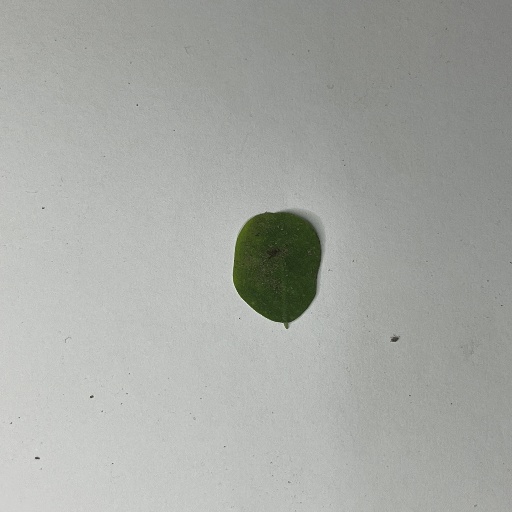
Species: Sojina
Leaf condition: Bacterial Spot